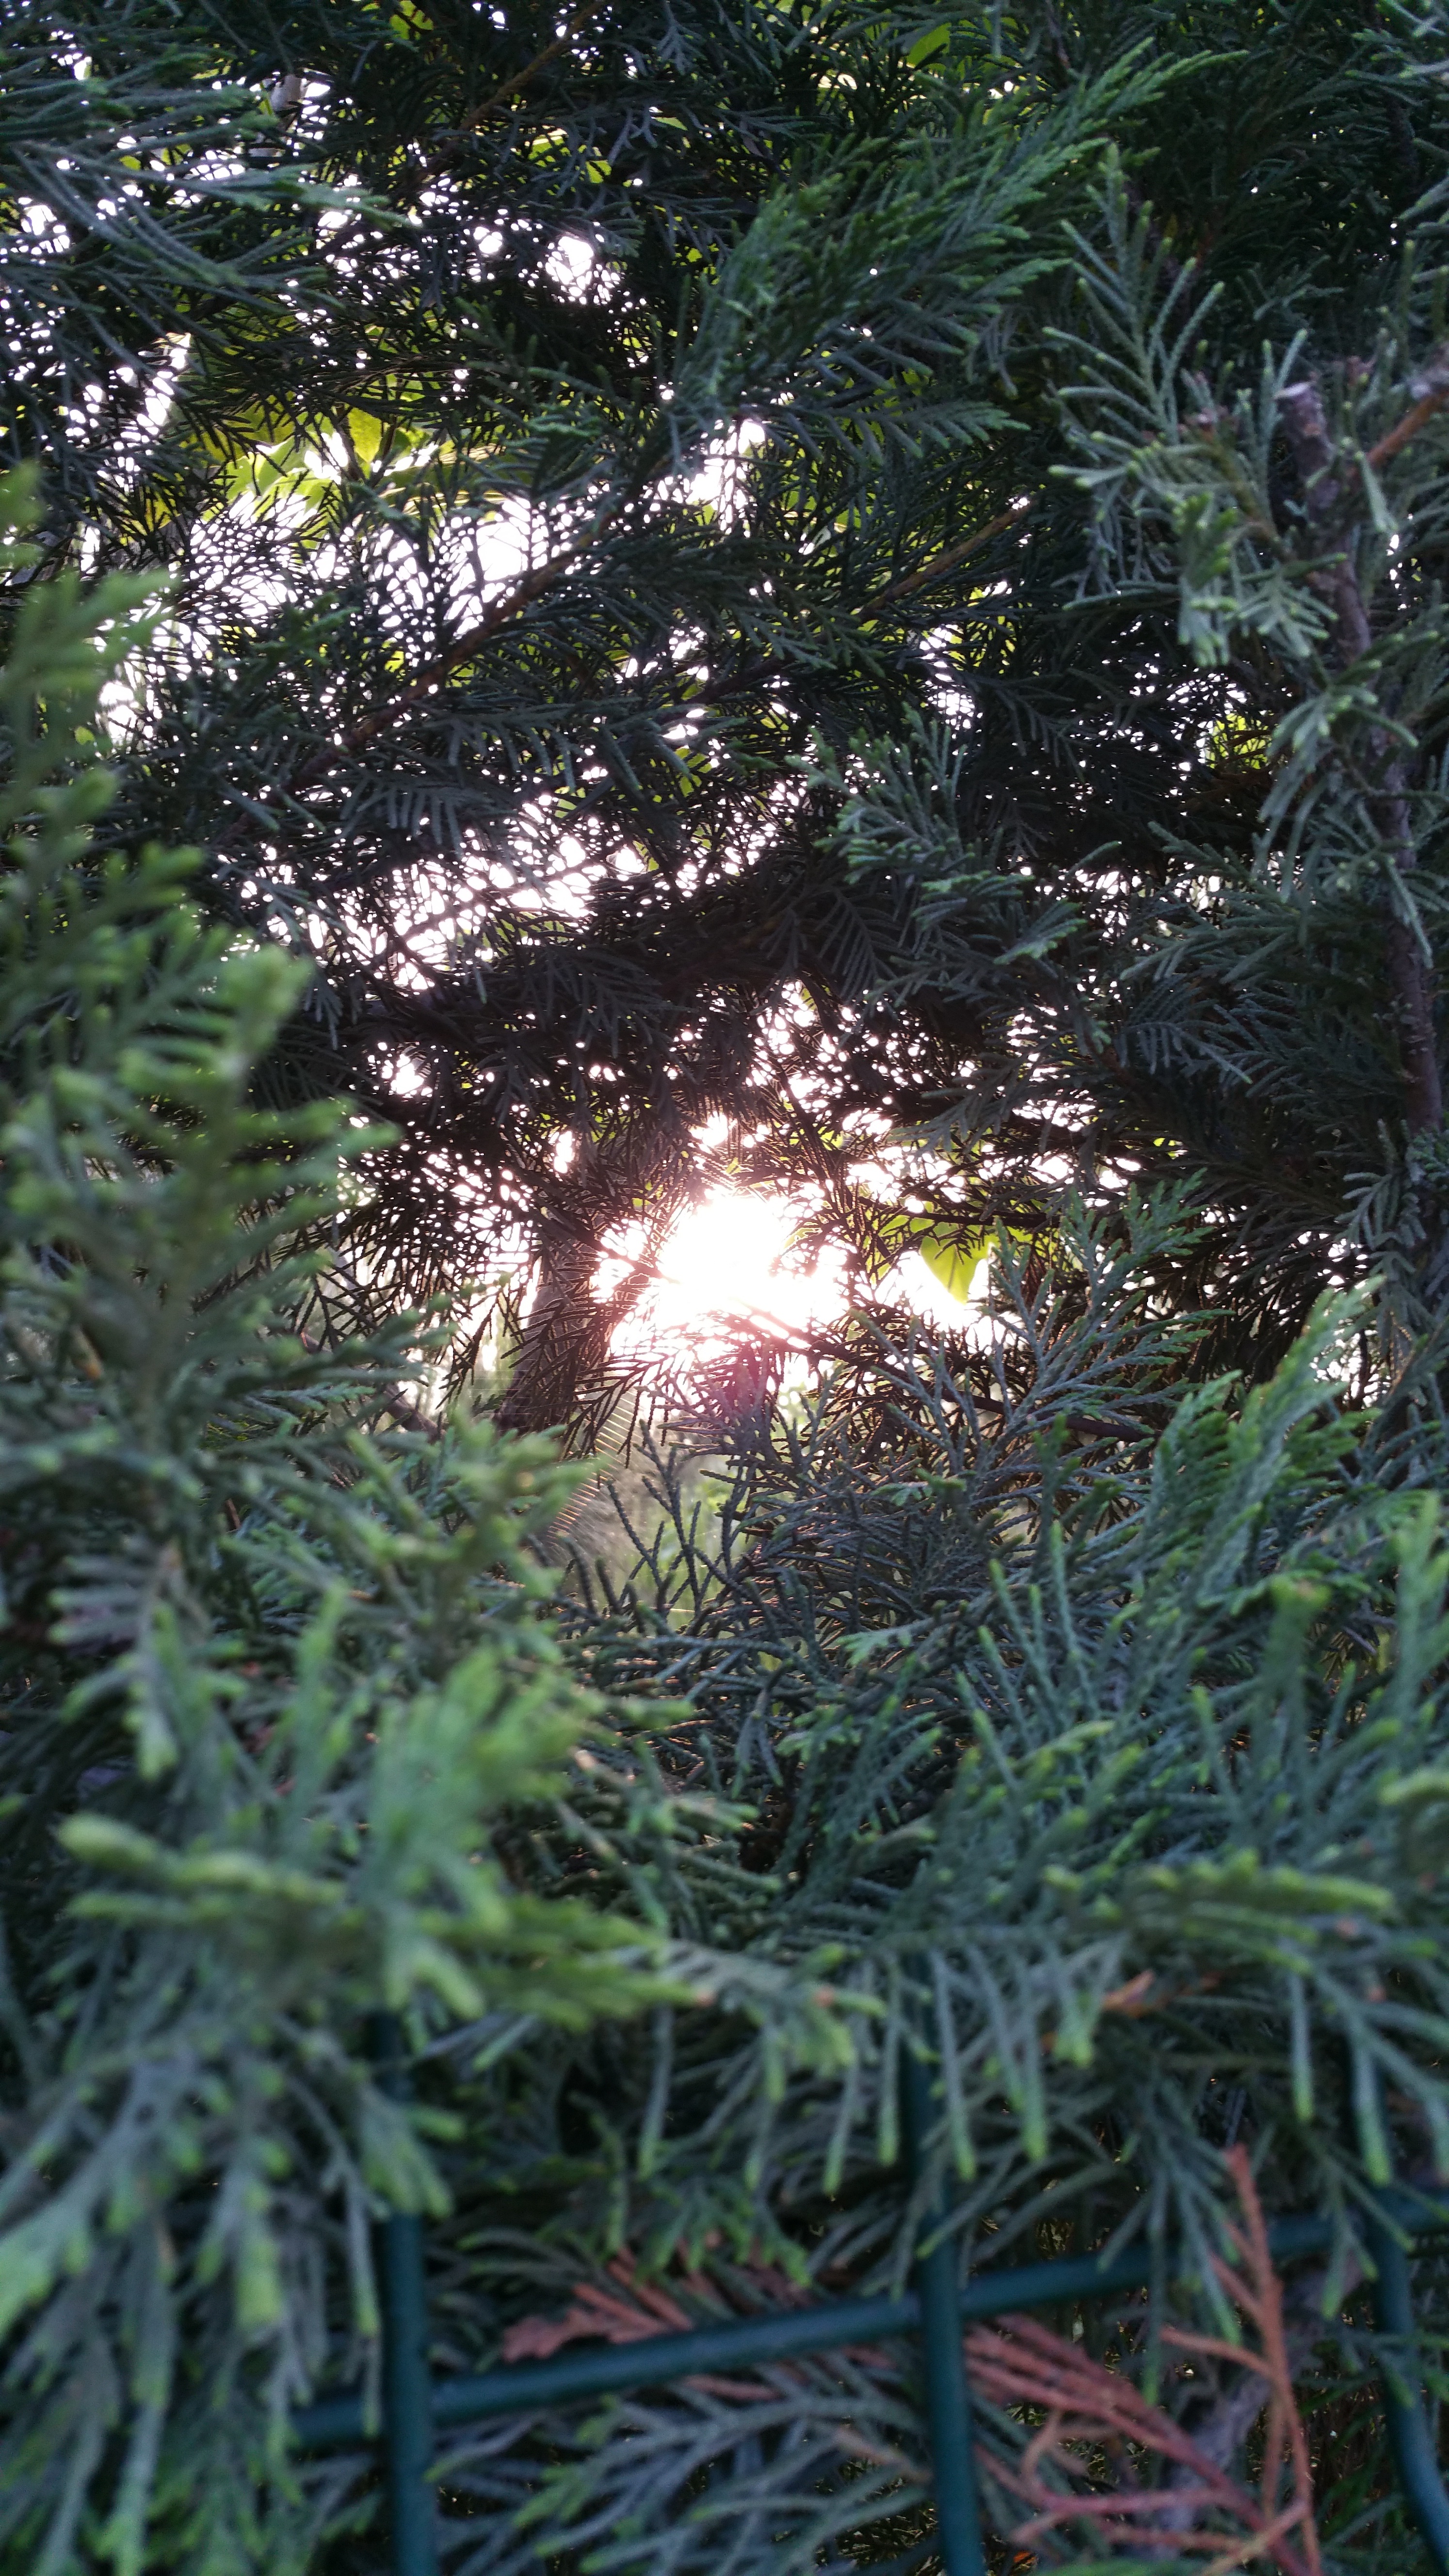
tree, nature, forest, branch, plant, leaf, flower, green, jungle, evergreen, botany, garden, fir, flora, conifer, spruce, rainforest, woodland, habitat, ecosystem, woody plant, land plant